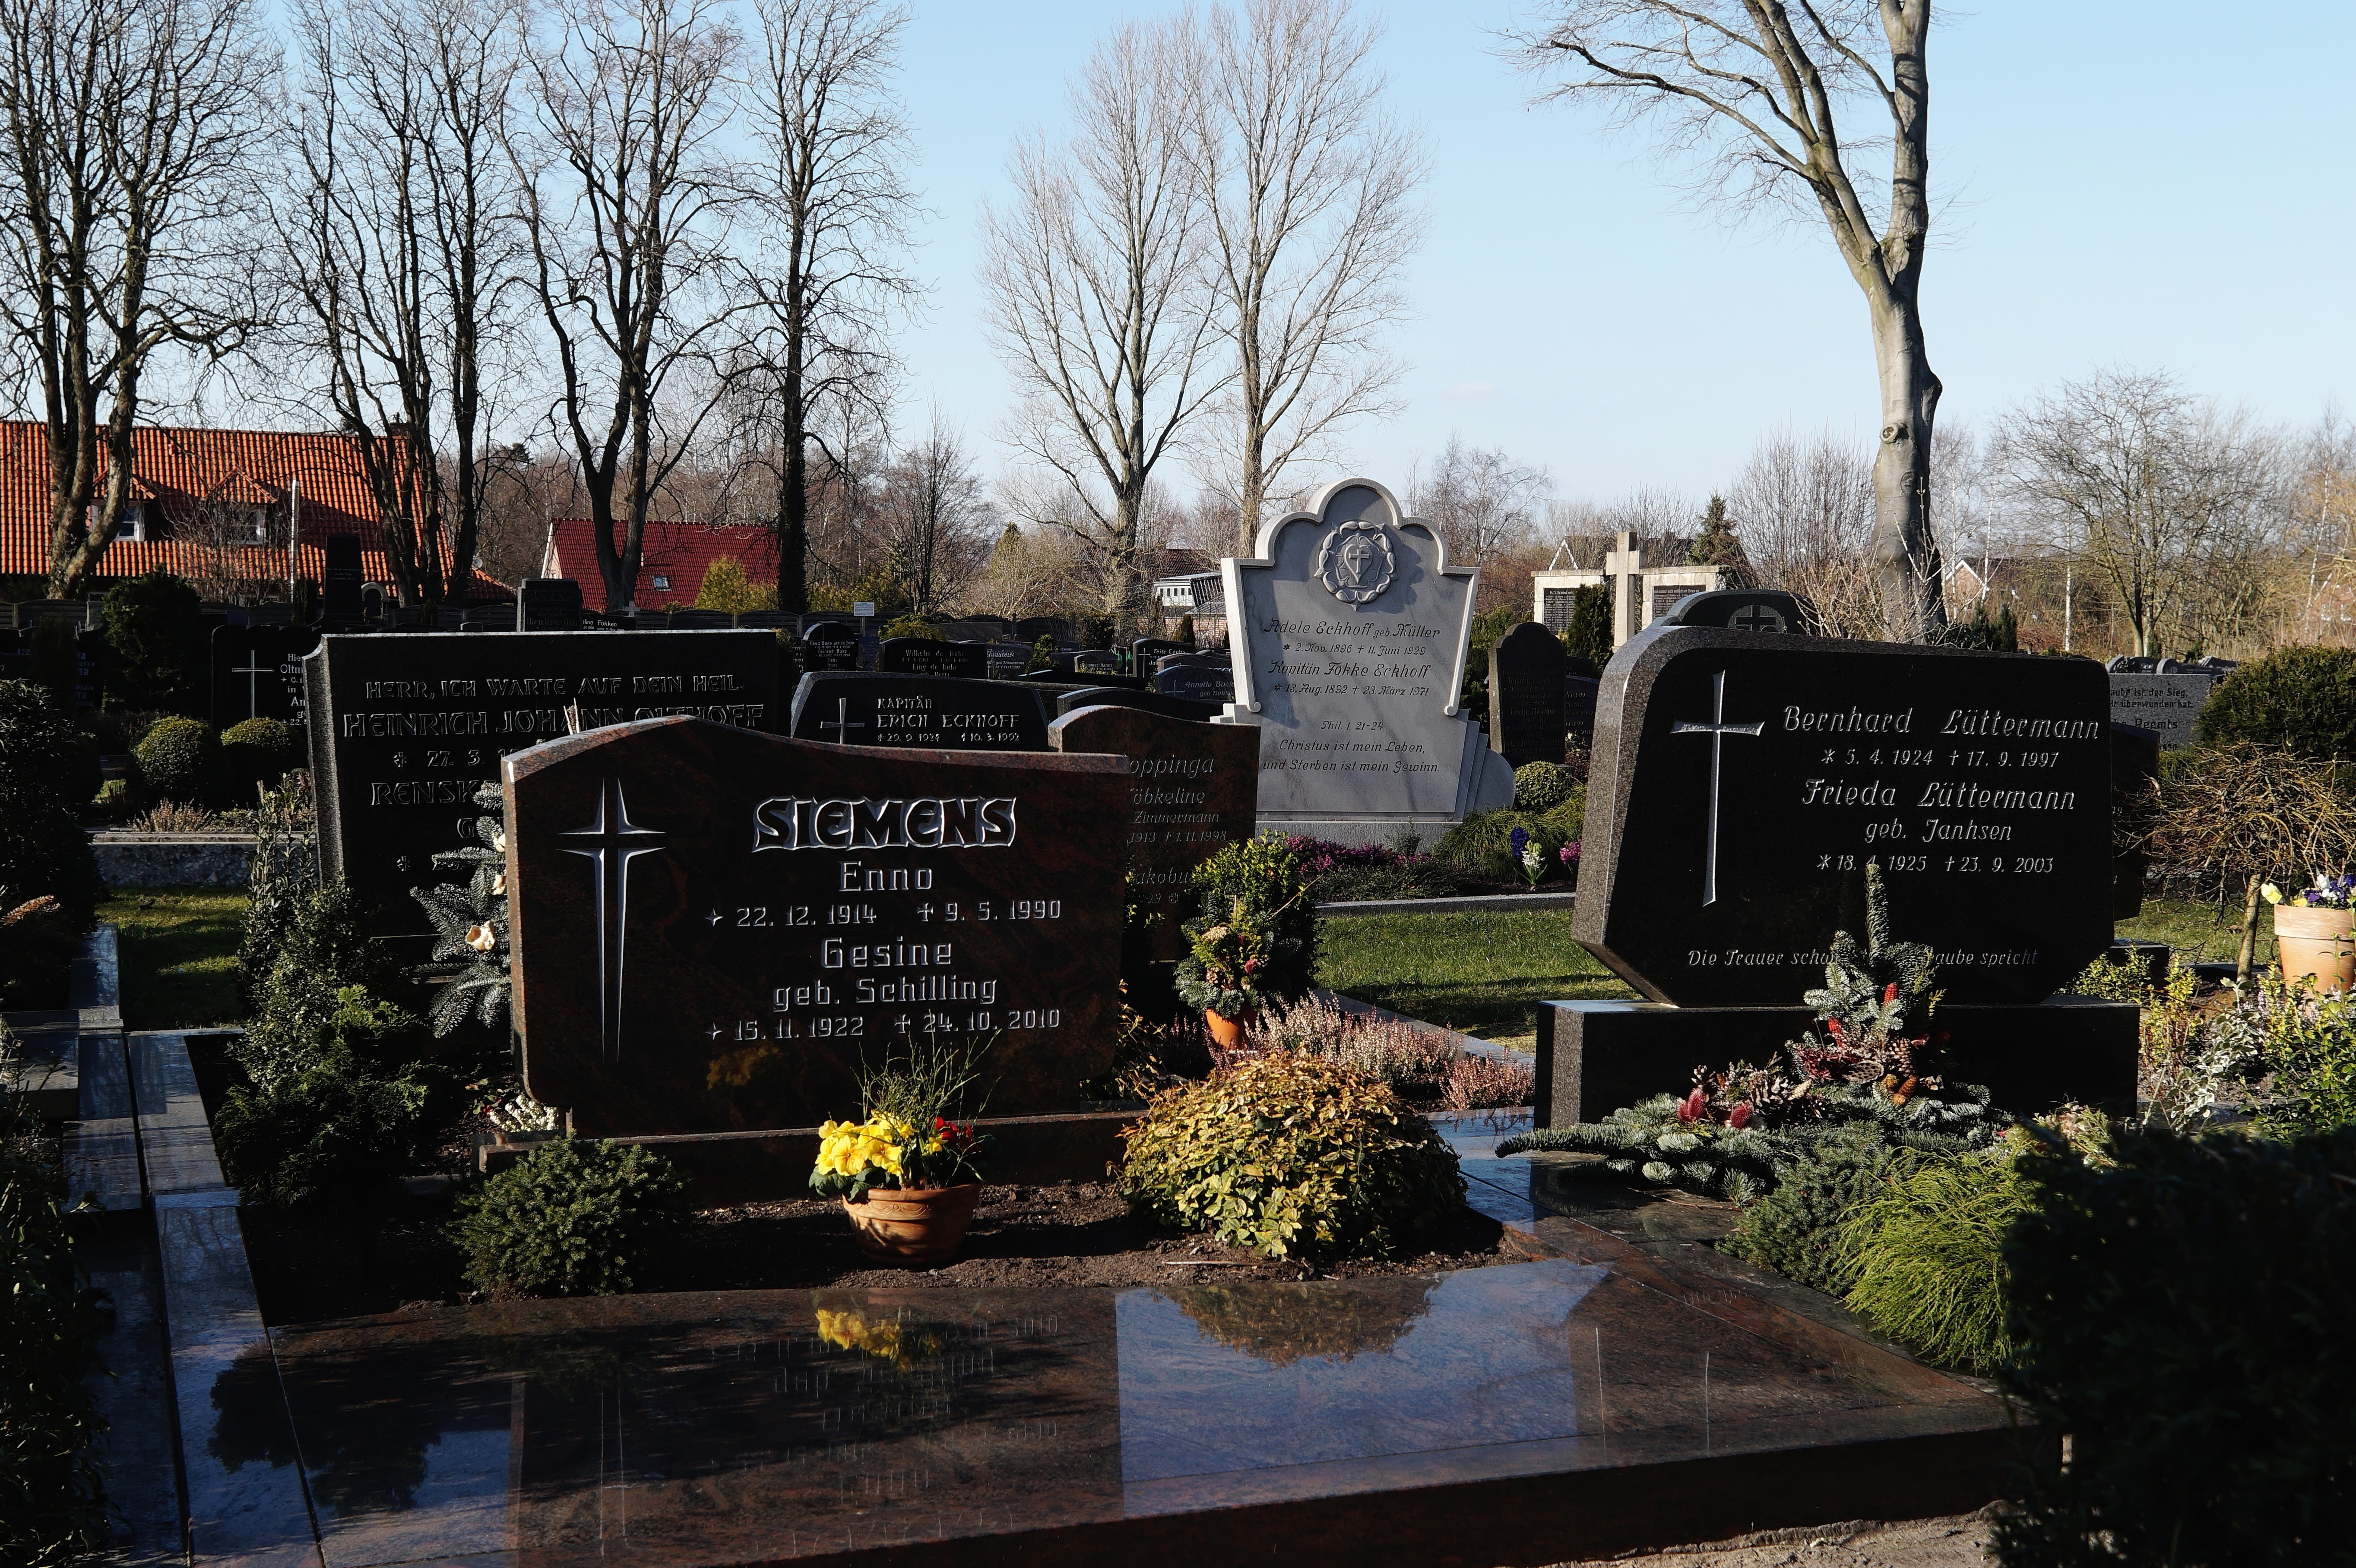
cemetery, grave, memorial, inscription, estate, graves, harmony, grave stones, burial ground, final resting place